Orders, decorations, and medals of Armenia

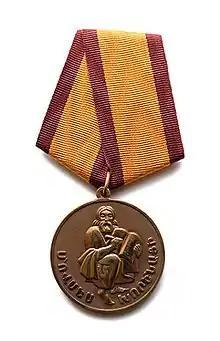
Movses Khorenatsi Medal

Mkhitar Heratsi Medal is awarded for services to the development of healthcare in Armenia, high professionalism, practical work, as well as for significant philanthropic activities. The Mkhitar Heratsi Medal is awarded to civilian and military doctors, junior and middle medical personnel, pharmacist, as well as philanthropists and other persons. The law on the Mkhitar Heratsi Medal has been in effect since July 26, 1993. It is named after Mkhitar Heratsi.